11 Ladygate

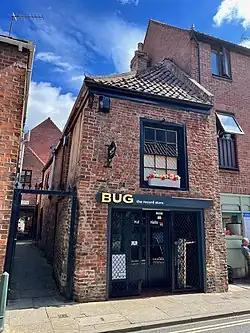
Medieval Timber-Framed Shop

11 Ladygate is located close to the market place and centre of the historic town of Beverley, East Riding of Yorkshire, England. This unassuming building represents what would have been normal and common in the middle ages when the town prospered from the wool trade.The street has another later timber-framed building of at 19-21 Ladygate which dates from the 16th or 17th century. The street, which runs the full length of the market place, predominantly consists of later 18th and 19th century dwellings and businesses.